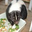
Label: skunk